Yeter! Söz Milletindir!

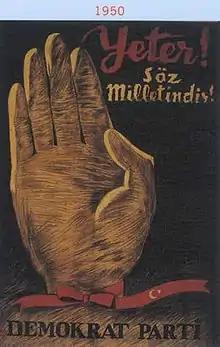
"Enough! The Word Belongs To The People!", DP 1950

Yeter! Söz Milletindir! was the main slogan used by the Democrat Party in the 1950 Turkish general elections, which has been used since by the National Salvation Party, the Welfare Party and the Justice and Development Party. It means "Enough! The Word Belongs To The People!" in English.